Airbus A350

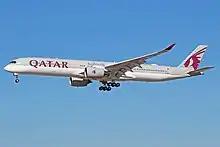
A7-ANA was the first A350-1000 produced, and was introduced by Qatar Airways in February 2018

The average lease rates of the first A350-900s produced in 2014 were $1.1 million per month, not including maintenance reserves amounting to $18 million after 10–12 years, and falling to $940,000 per month in 2018 while a new A350-900 is leased for $1.2 million per month and its interior can cost $12 million, 10% of the aircraft.